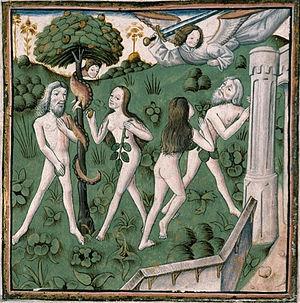
ChampionDesDames-Boccace-Carpentras622-f6vd